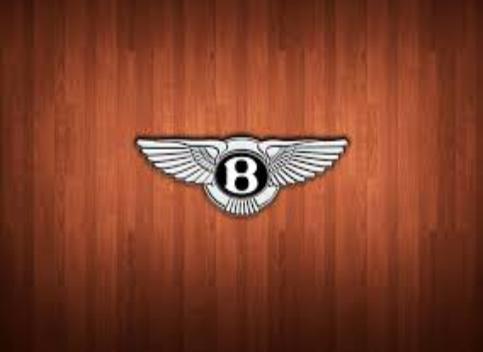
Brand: Bentley
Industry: Transportation